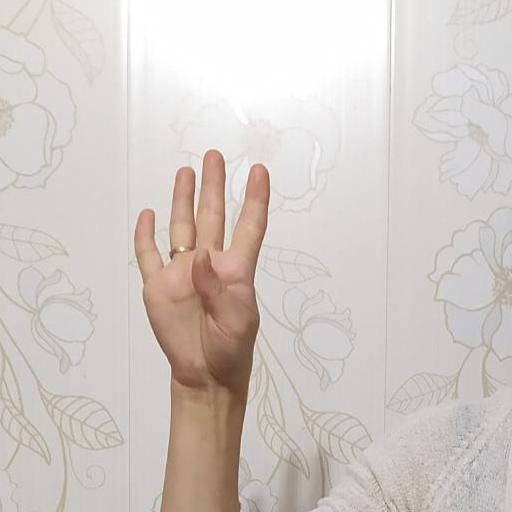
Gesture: four